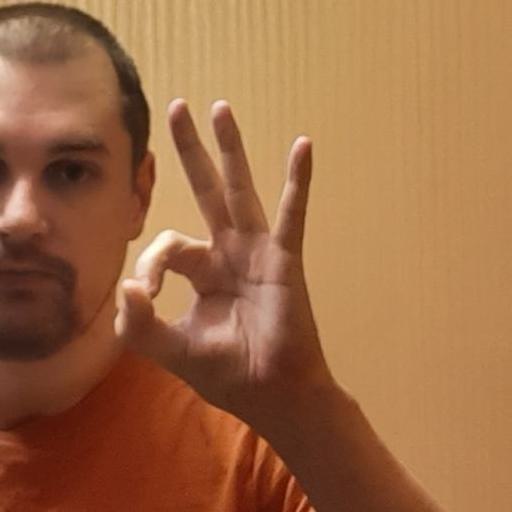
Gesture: ok